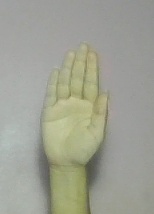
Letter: seen